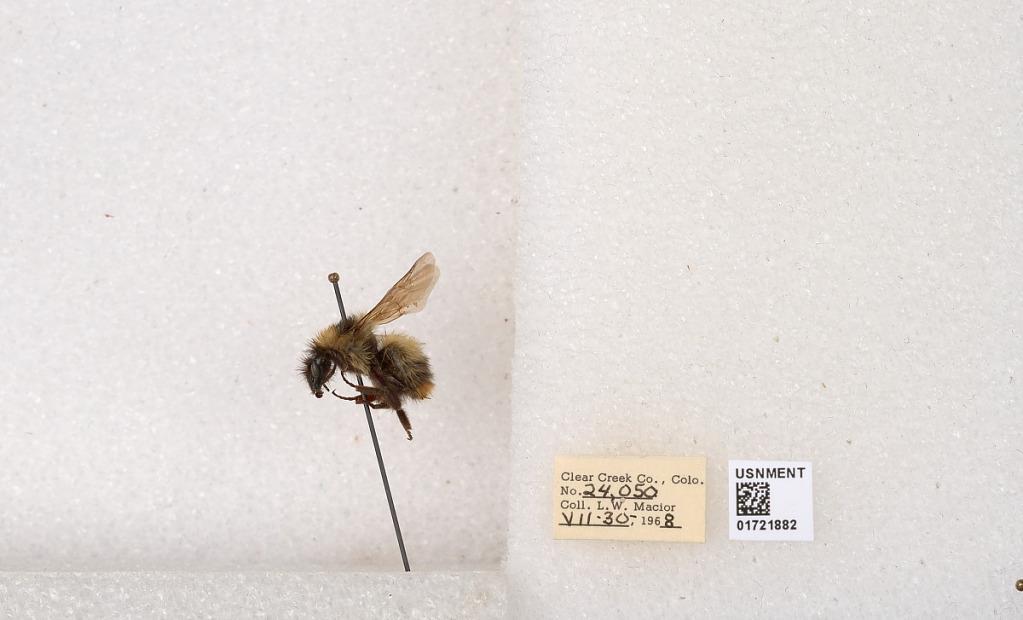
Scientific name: Bombus kirbyellus
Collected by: L. Macior
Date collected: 1968-7-30
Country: United States
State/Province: Colorado
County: Clear Creek
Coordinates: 39.6891, -105.644